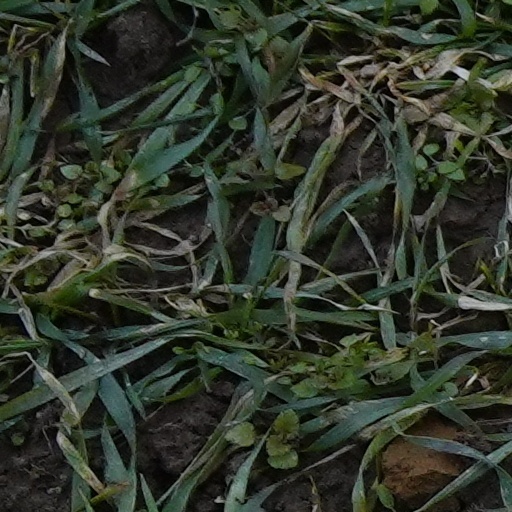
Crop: wheat